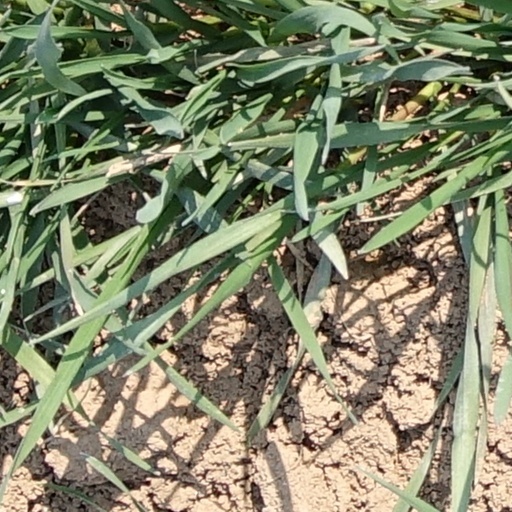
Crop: wheat